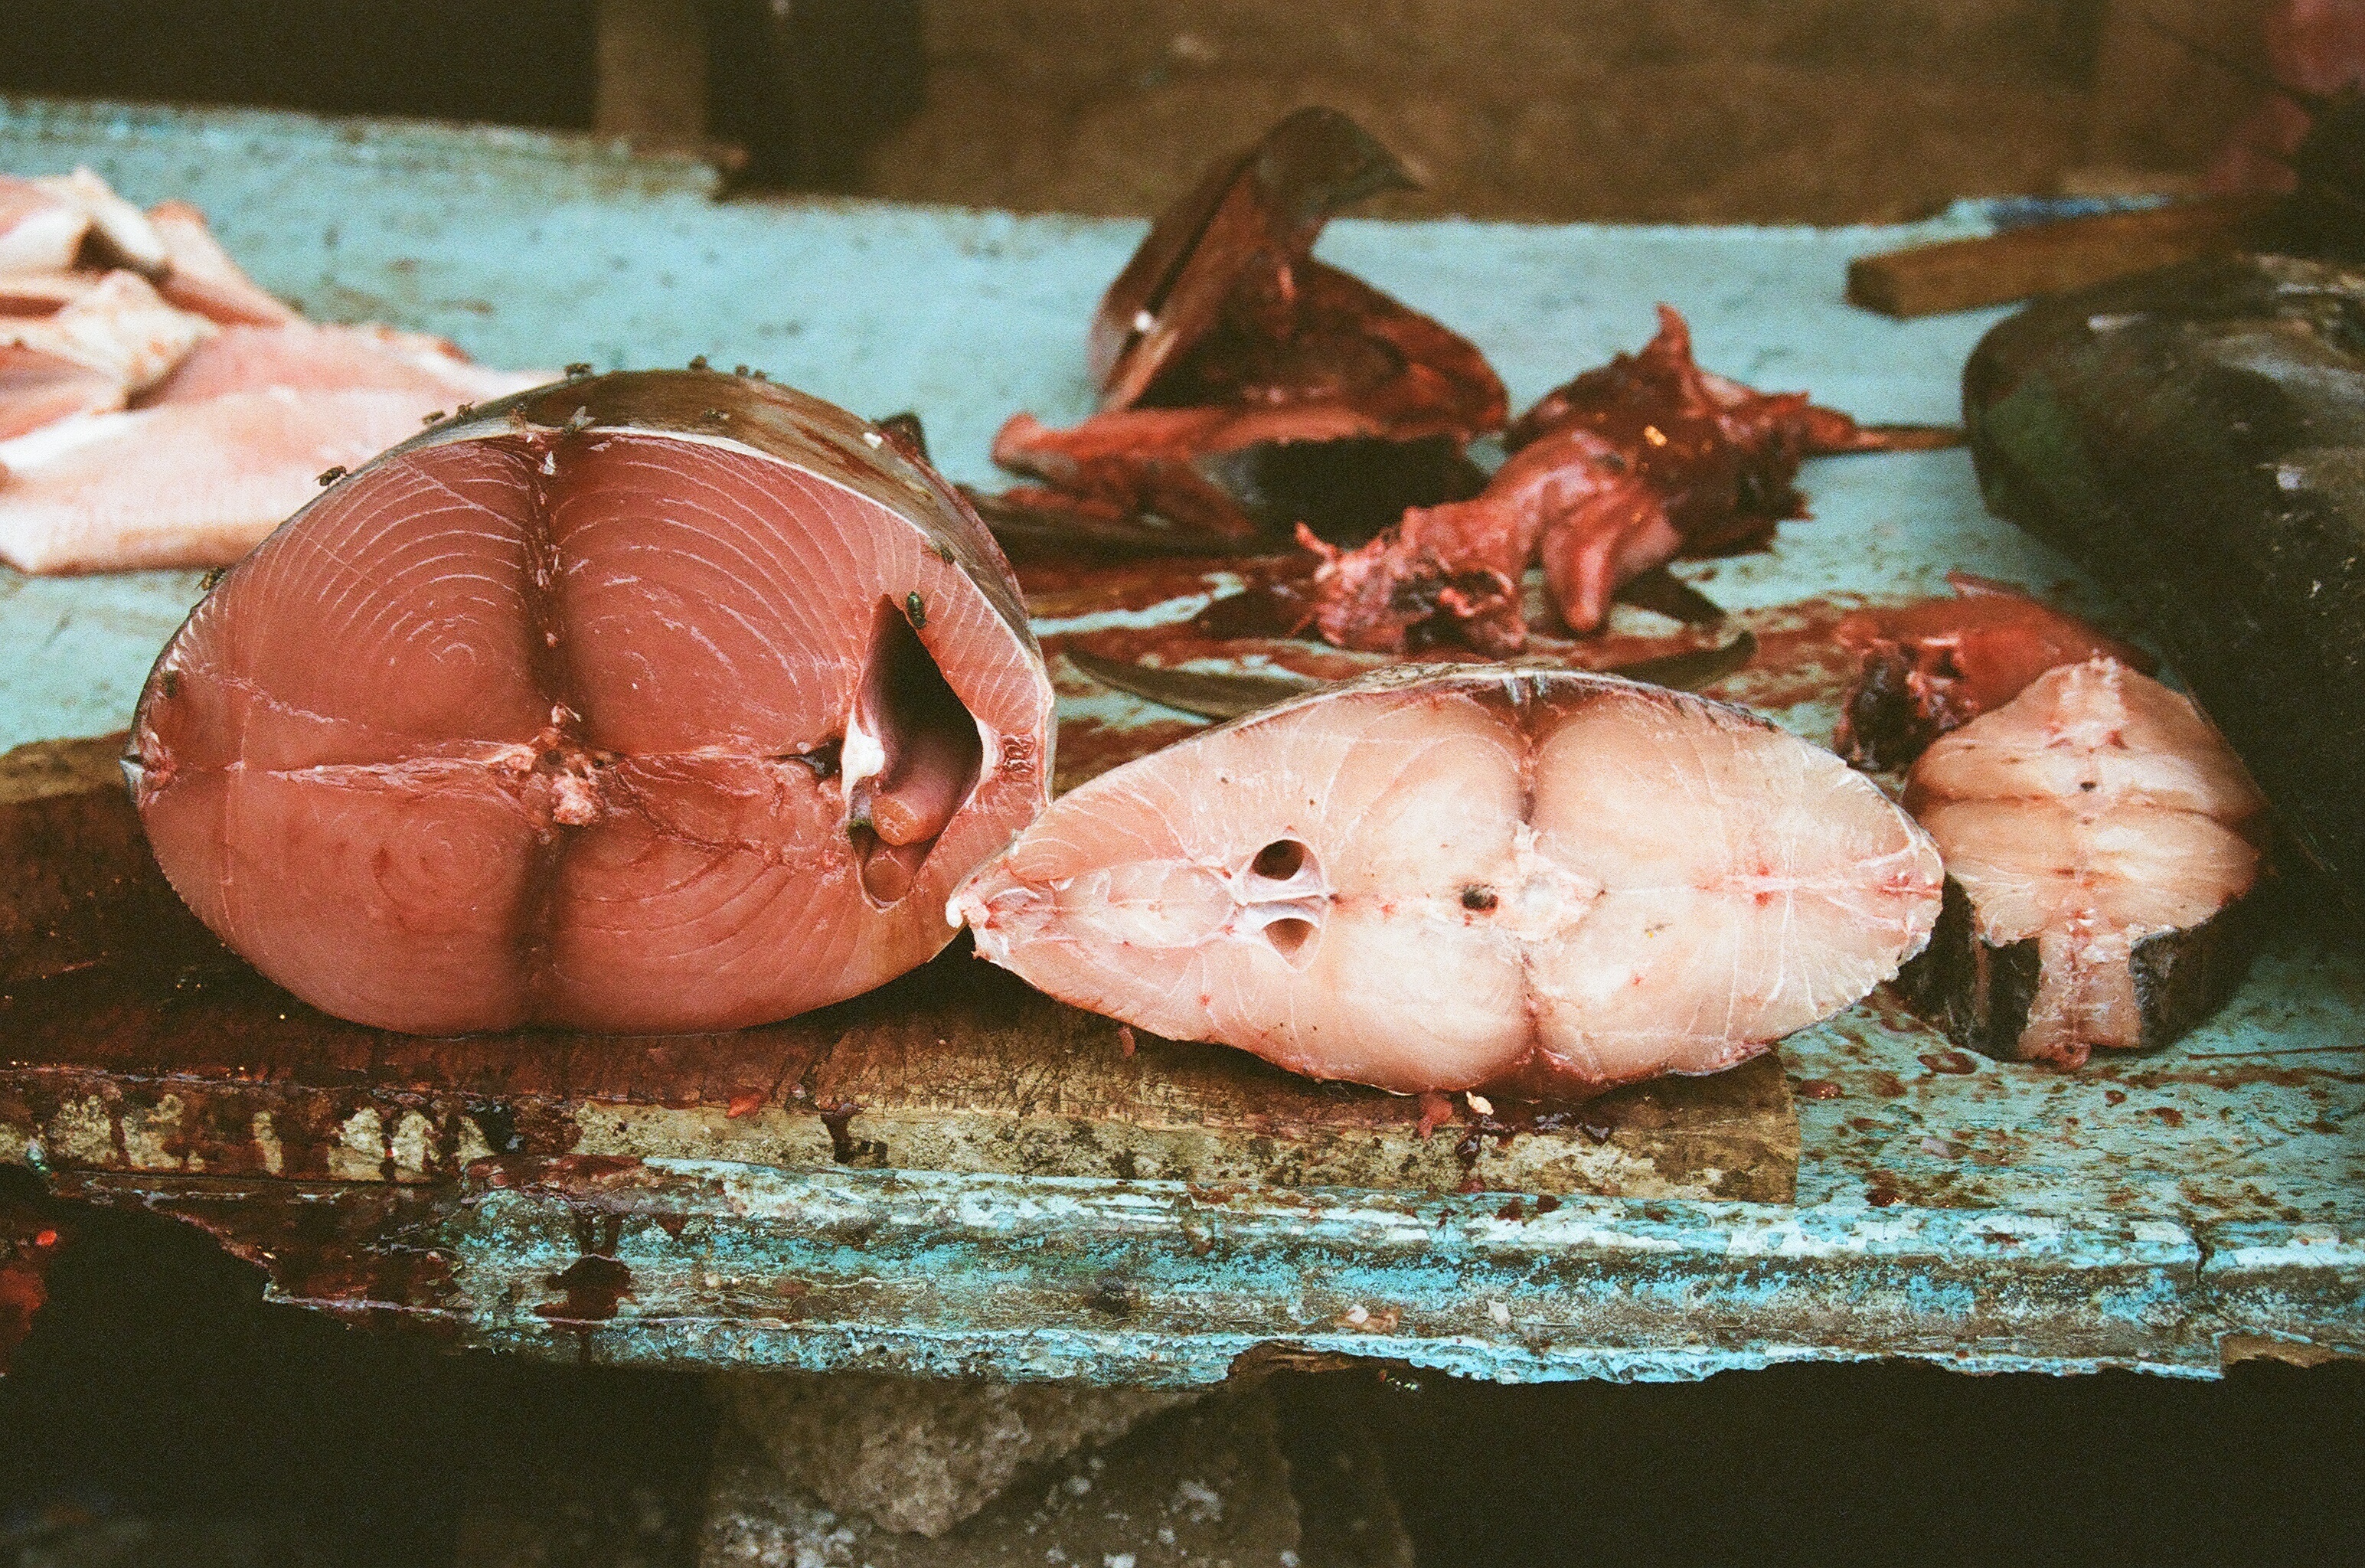
food, seafood, fish